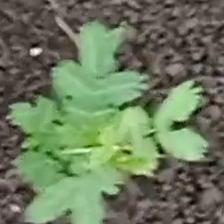
Weed species: Dwarf_cassia_(Chamaecrista pumila)